Thessaloniki

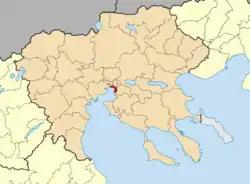
Aristotle Square

Thessaloniki (also known by various spellings and names) is the second-largest city in Greece (with slightly over one million inhabitants in its metropolitan area) and the capital of the geographic region of Macedonia, the administrative region of Central Macedonia and the Decentralized Administration of Macedonia and Thrace. It is also known in Greek as , literally "the co-capital", a reference to its historical status as the "co-reigning" city of the Byzantine Empire alongside Constantinople.